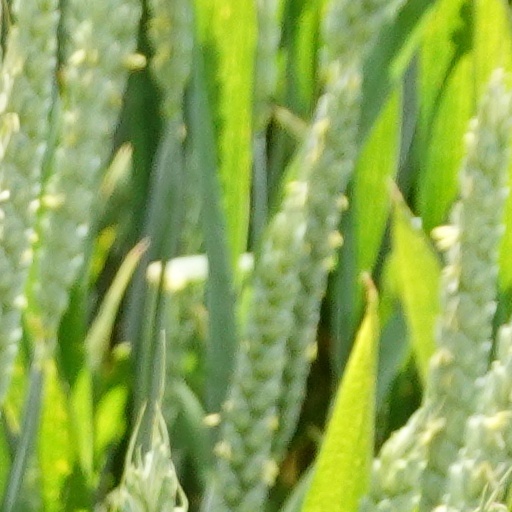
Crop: wheat